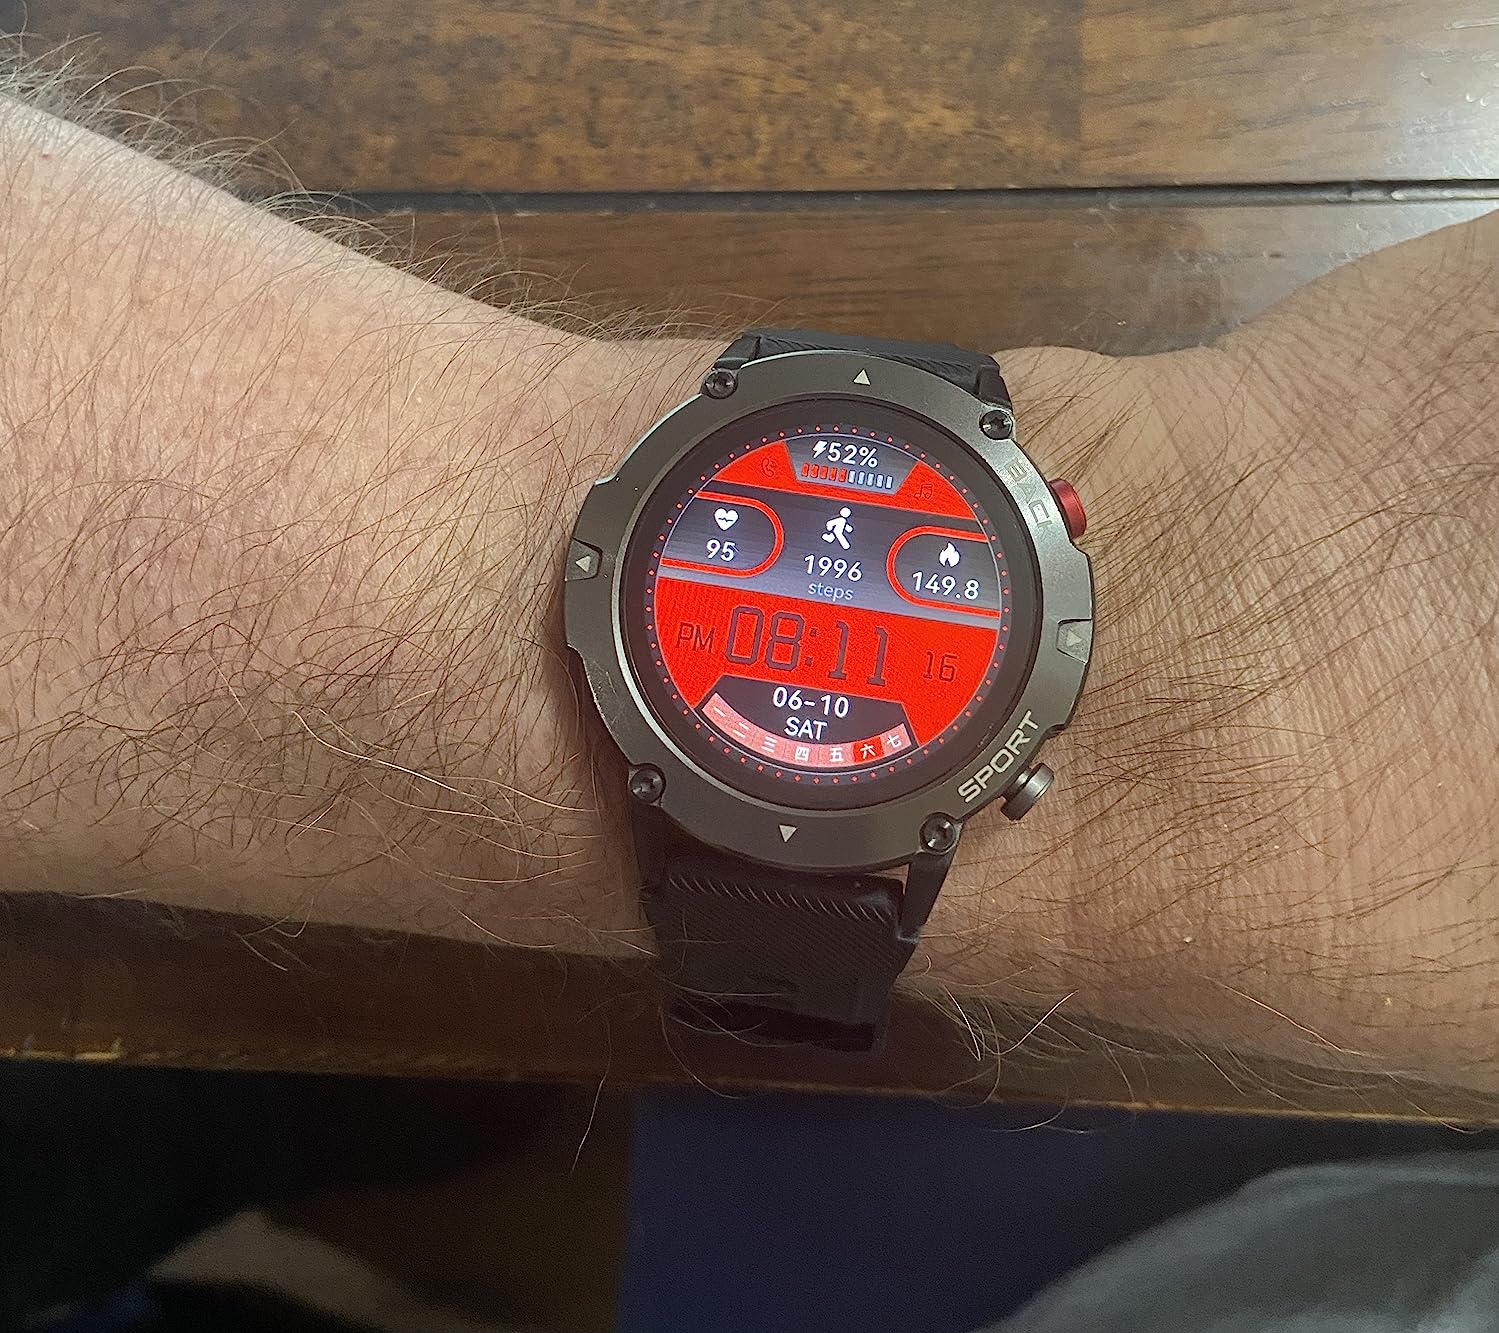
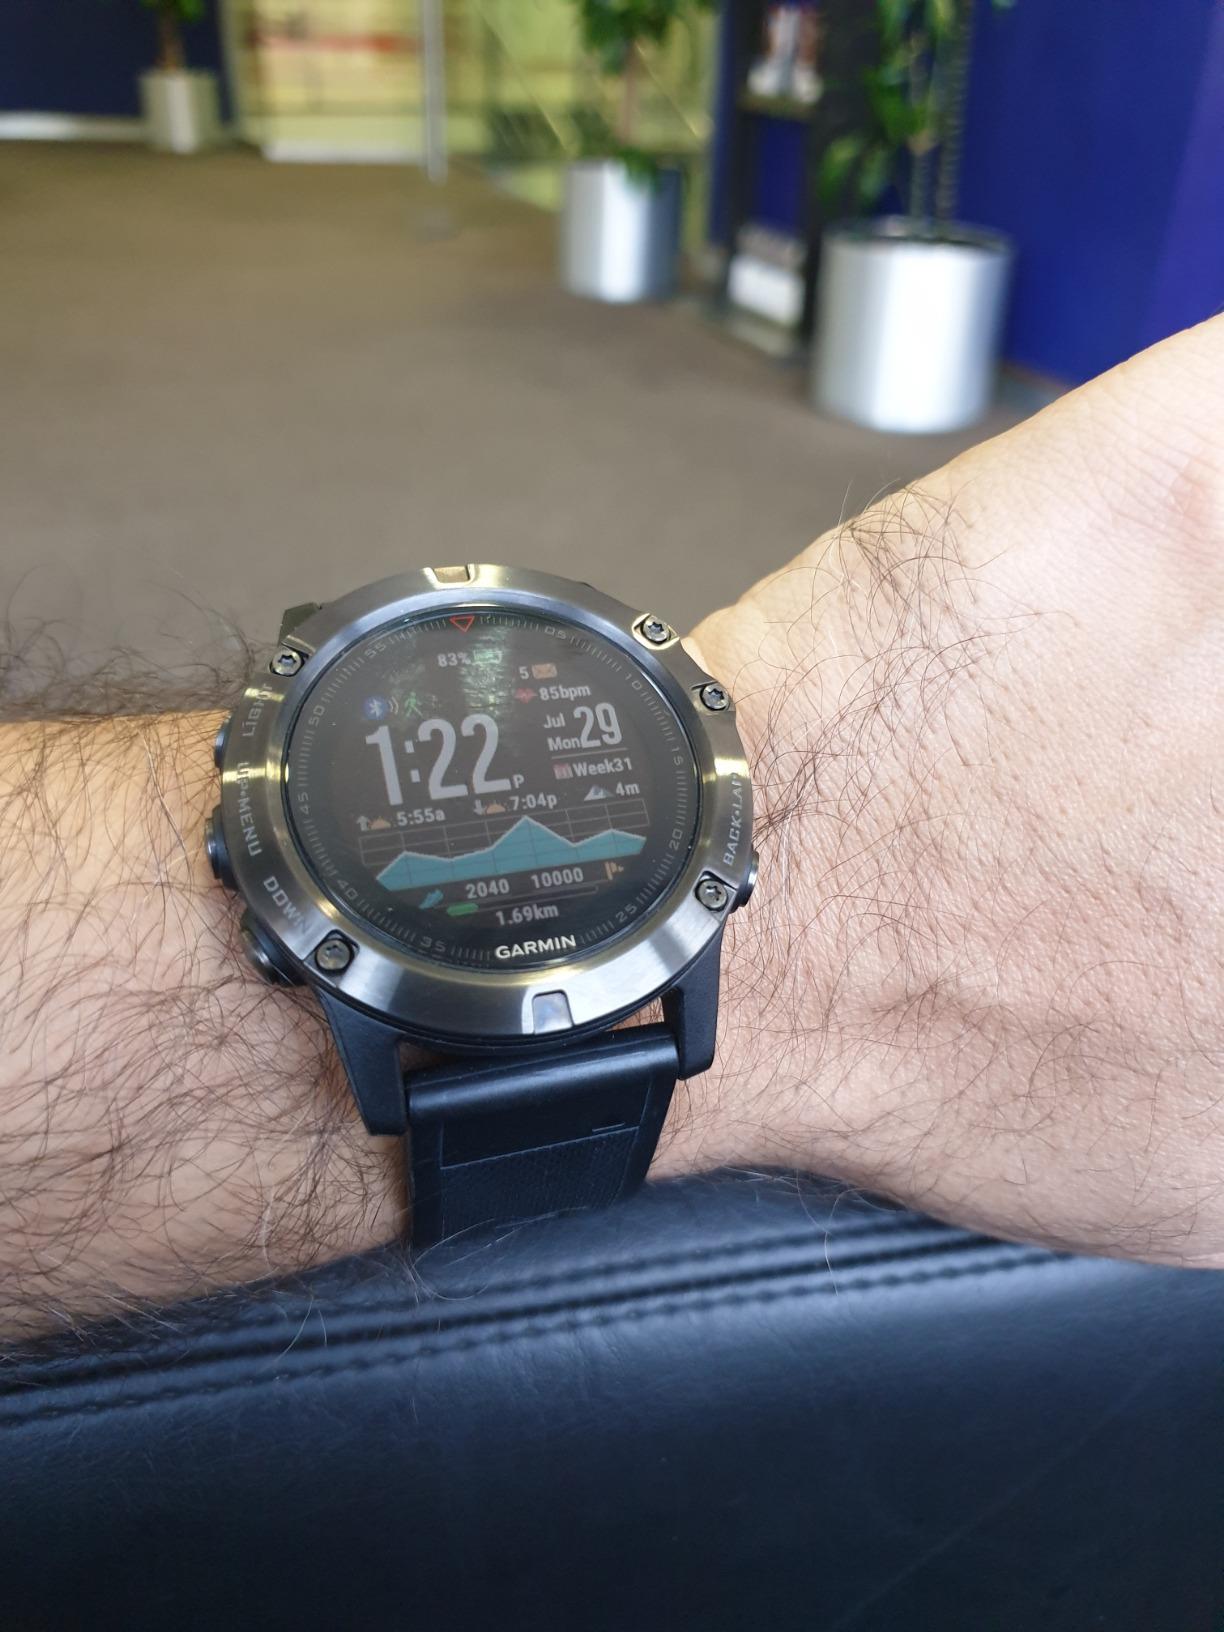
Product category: smartwatch
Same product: no